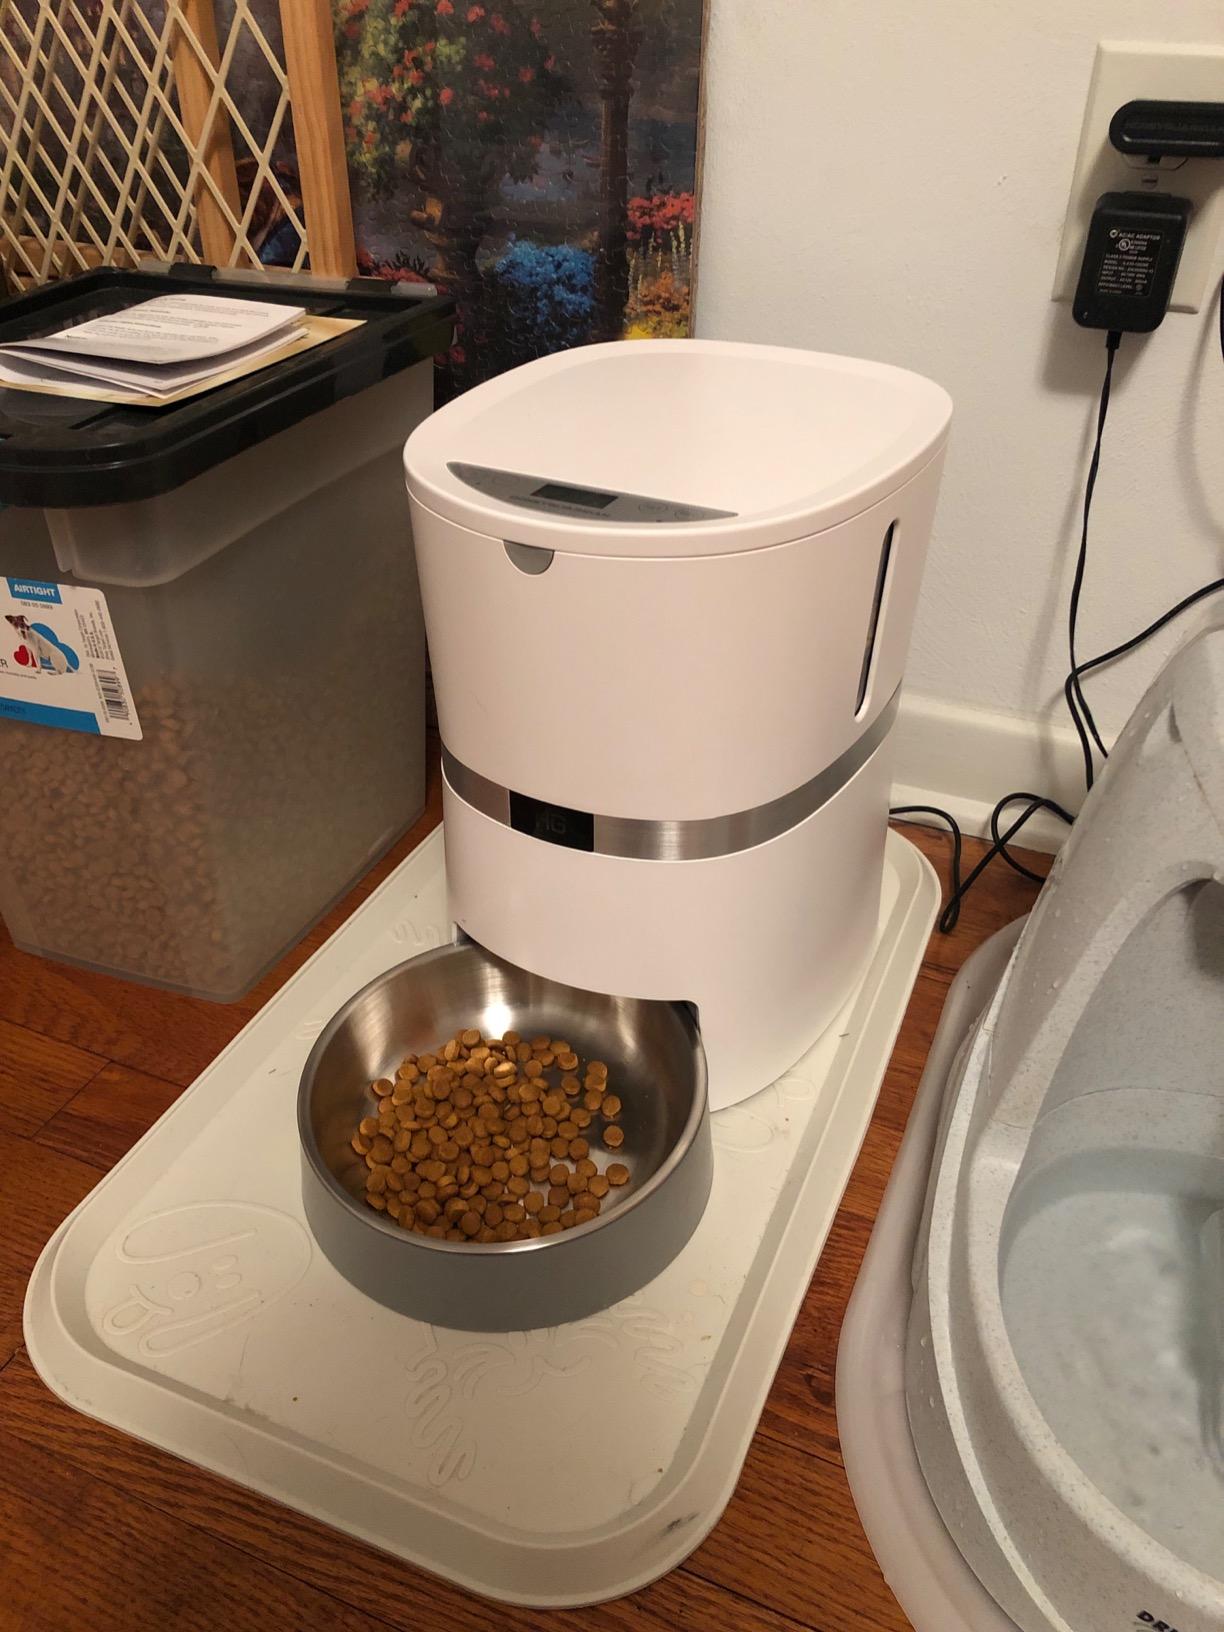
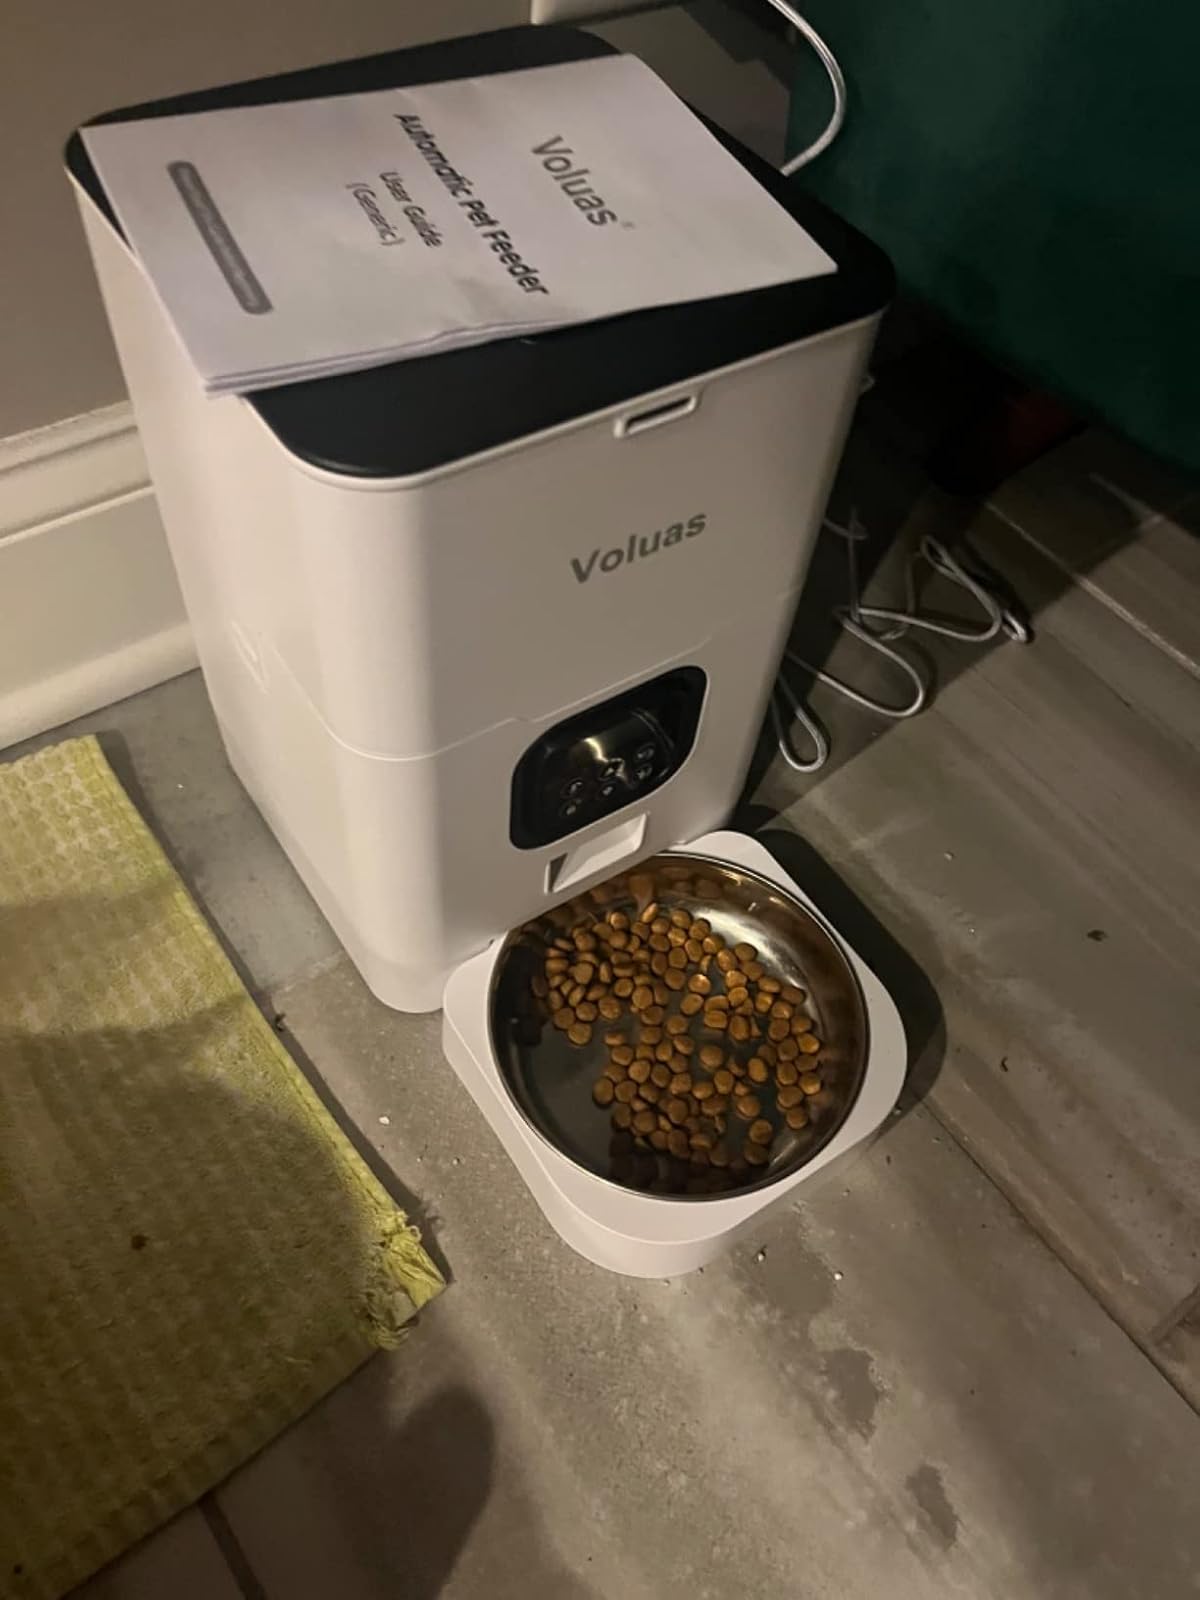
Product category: items_feeder
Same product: no